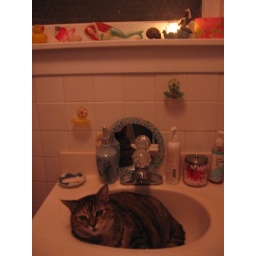
Moon sleeps beneath mermaids and pelicans in the bathroom sink